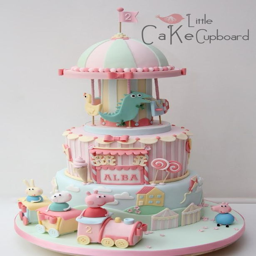
now that 's what we call a cake !